Lisa's First Word

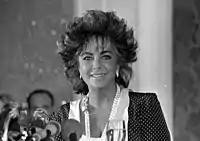
Elizabeth Taylor provided the voice of Maggie in this episode.

"Lisa's First Word" was written by Jeff Martin and directed by Mark Kirkland. Mike Reiss and Al Jean were discussing having an episode where Maggie would say her first word and Reiss thought it would be cute to have her say "daddy" when no one could hear her. Martin was assigned to write the episode because he had done "I Married Marge", another flashback episode. Martin was excited to do another flashback episode because he thought it was fun to check out old newspapers and go back and see what was in the news back in 1983 and 1984. Martin felt it was a good way of finding a new set of things to make jokes about. The extended couch gag was added since the episode was about thirty seconds too short to air.